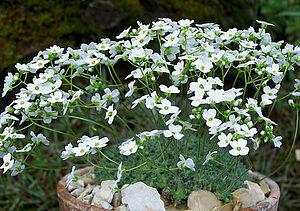
Plante en coussin de 7 à 10 cm sur éboulis et parois rocheuse calcaire du Caucase. (photo en culture)
Draba ossetica, parfois appelée Drave d'Ossétie, est une espèce végétale de la famille des Brassicaceae.